Space weapon

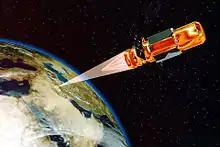
A United States Space Command impression of a conceptual satellite-based directed-energy weapon used to precisely strike targets on Earth

Space weapons are weapons used in space warfare. They include weapons that can attack space systems in orbit (for example, anti-satellite weapons), attack targets on the earth from space or disable missiles travelling through space. In the course of the militarisation of space, such weapons were developed mainly by the contesting superpowers during the Cold War, and some remain under development today. Space weapons are also a central theme in military science fiction and sci-fi video games.